Jääkarhu

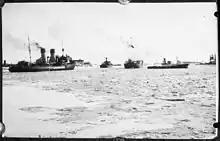
"Jääkarhu" assisting icebound merchant ships in a Finnish port.

With the exception of the winter of 1929, the winters from 1927 until 1939 were relatively mild. Since "Jääkarhu" was the most expensive to operate among the Finnish state-owned icebreakers, she saw little action during these years as she was always the last icebreaker to leave, beginning her season Helsinki and then moving to Hanko, and the first one to return. During very mild winters she was not put into service at all.